St. Paul's Cathedral (Fond du Lac, Wisconsin)

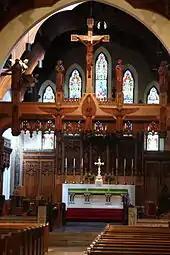
The east end of the cathedral interior

In 1866 with the growth of the congregation, it moved to its current location on West Division Street, building a new stone structure. That same year, the process was begun to erect a new diocese from the Fond du Lac Deanery of the Diocese of Wisconsin. By 1870, Fond du Lac had become the second largest city in Wisconsin. The new Diocese of Fond du Lac came to be in 1875 and shortly thereafter its new bishop, Bishop John Henry Hobart Brown declared the city of Fond du Lac and St. Paul's Church as the Episcopal See. It may have been chosen because it was a 'free-church'.